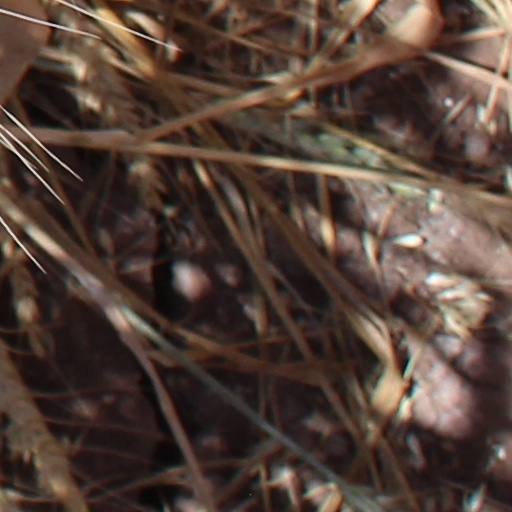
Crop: wheat